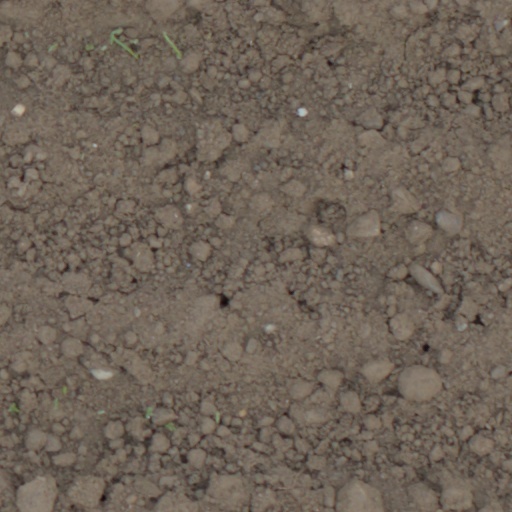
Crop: wheat